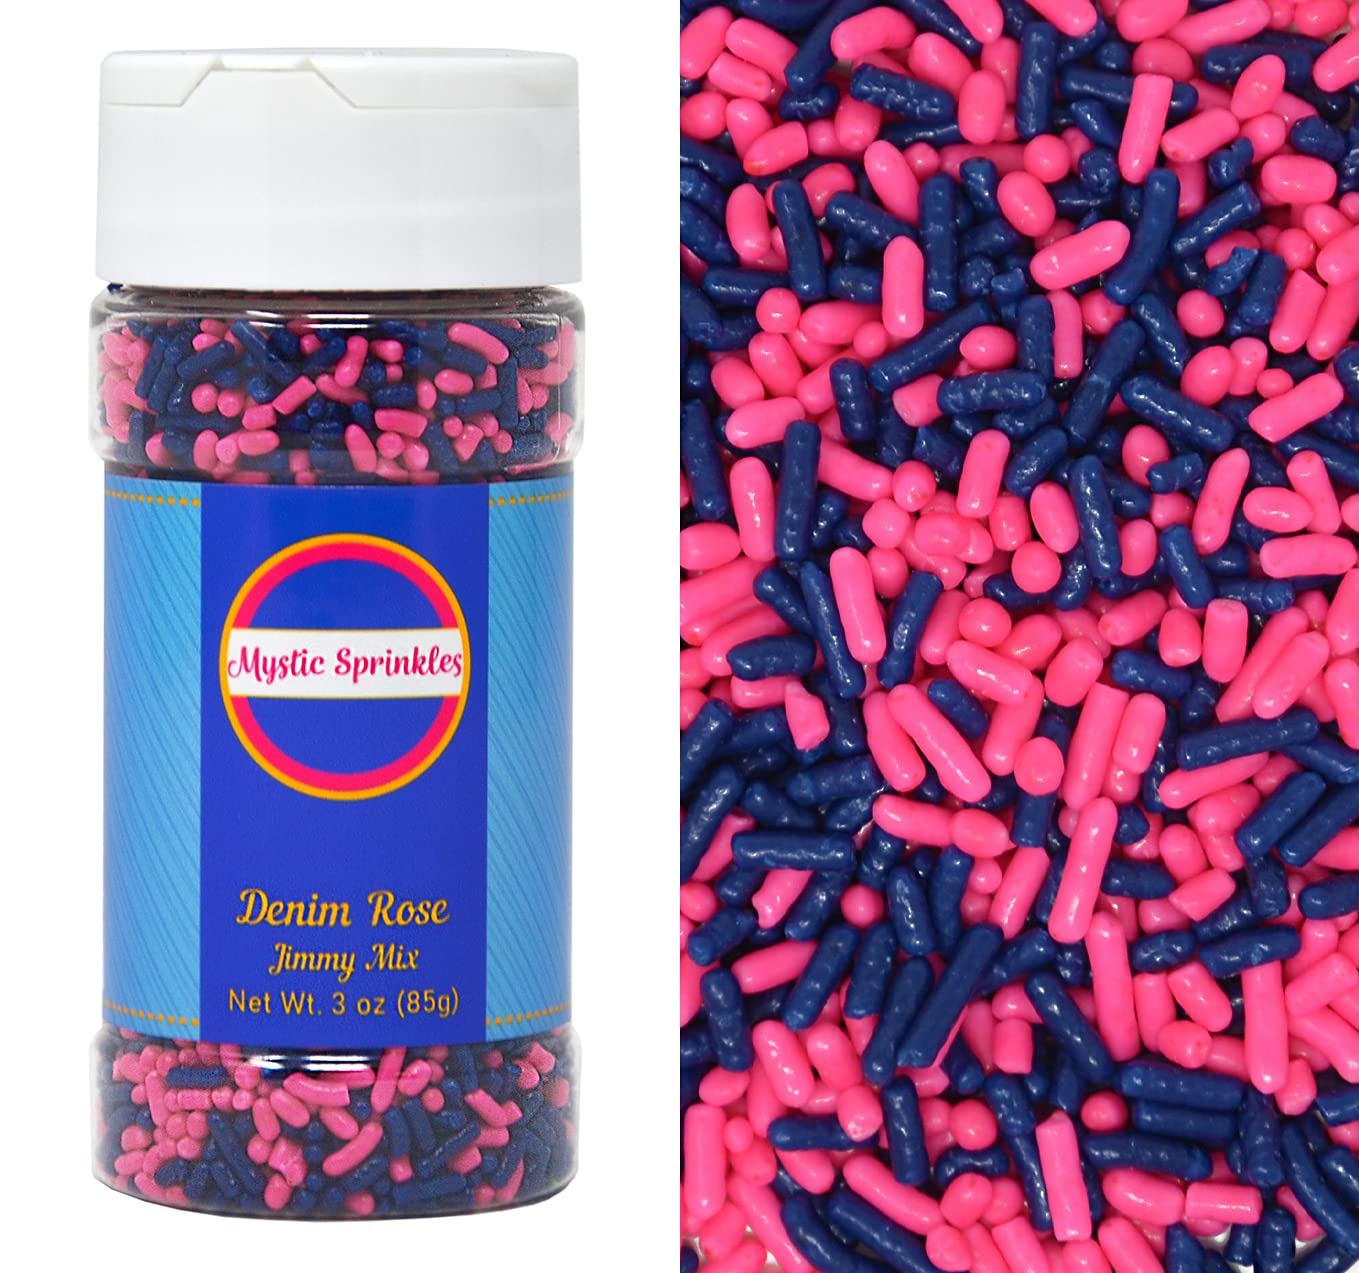
Item Name: Mystic Sprinkles Jimmy Mixes (Denim Rose Jimmy Mix 3oz)
Bullet Point 1: Choose from many festive options!
Bullet Point 2: Takes all of your sweet treats to the next level!
Bullet Point 3: Made in the USA
Bullet Point 4: Makes a GREAT gift!
Product Description: Jimmy Sprinkle Mixes from Mystic Sprinkles are just what you need to take all of your treats to the next level! Choose from a variety of festive options, ready to top cookies, cupcakes, brownies, ice cream and more!
Value: 1.0
Unit: Count

Price: 9.99